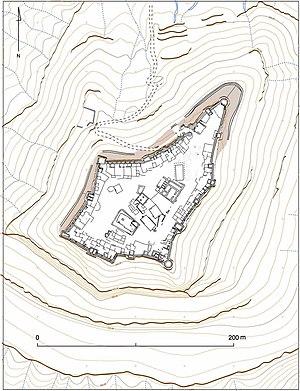
Sadr. Plan de la forteresse (J.-M. Mouton 2010)
La forteresse de Sadr, située dans la péninsule du Sinaï, est le témoignage archéologique le plus authentique laissé au Proche Orient par Saladin. L'ensemble des constructions est conservé ou effondré sur place. Du fait de sa très courte période d'occupation et de l'absence de toute récupération des matériaux de construction, c'est un exemple unique pour l'étude de l'architecture militaire ayyoubide.